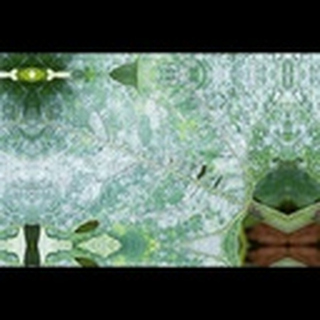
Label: cotton_powdery_mildew